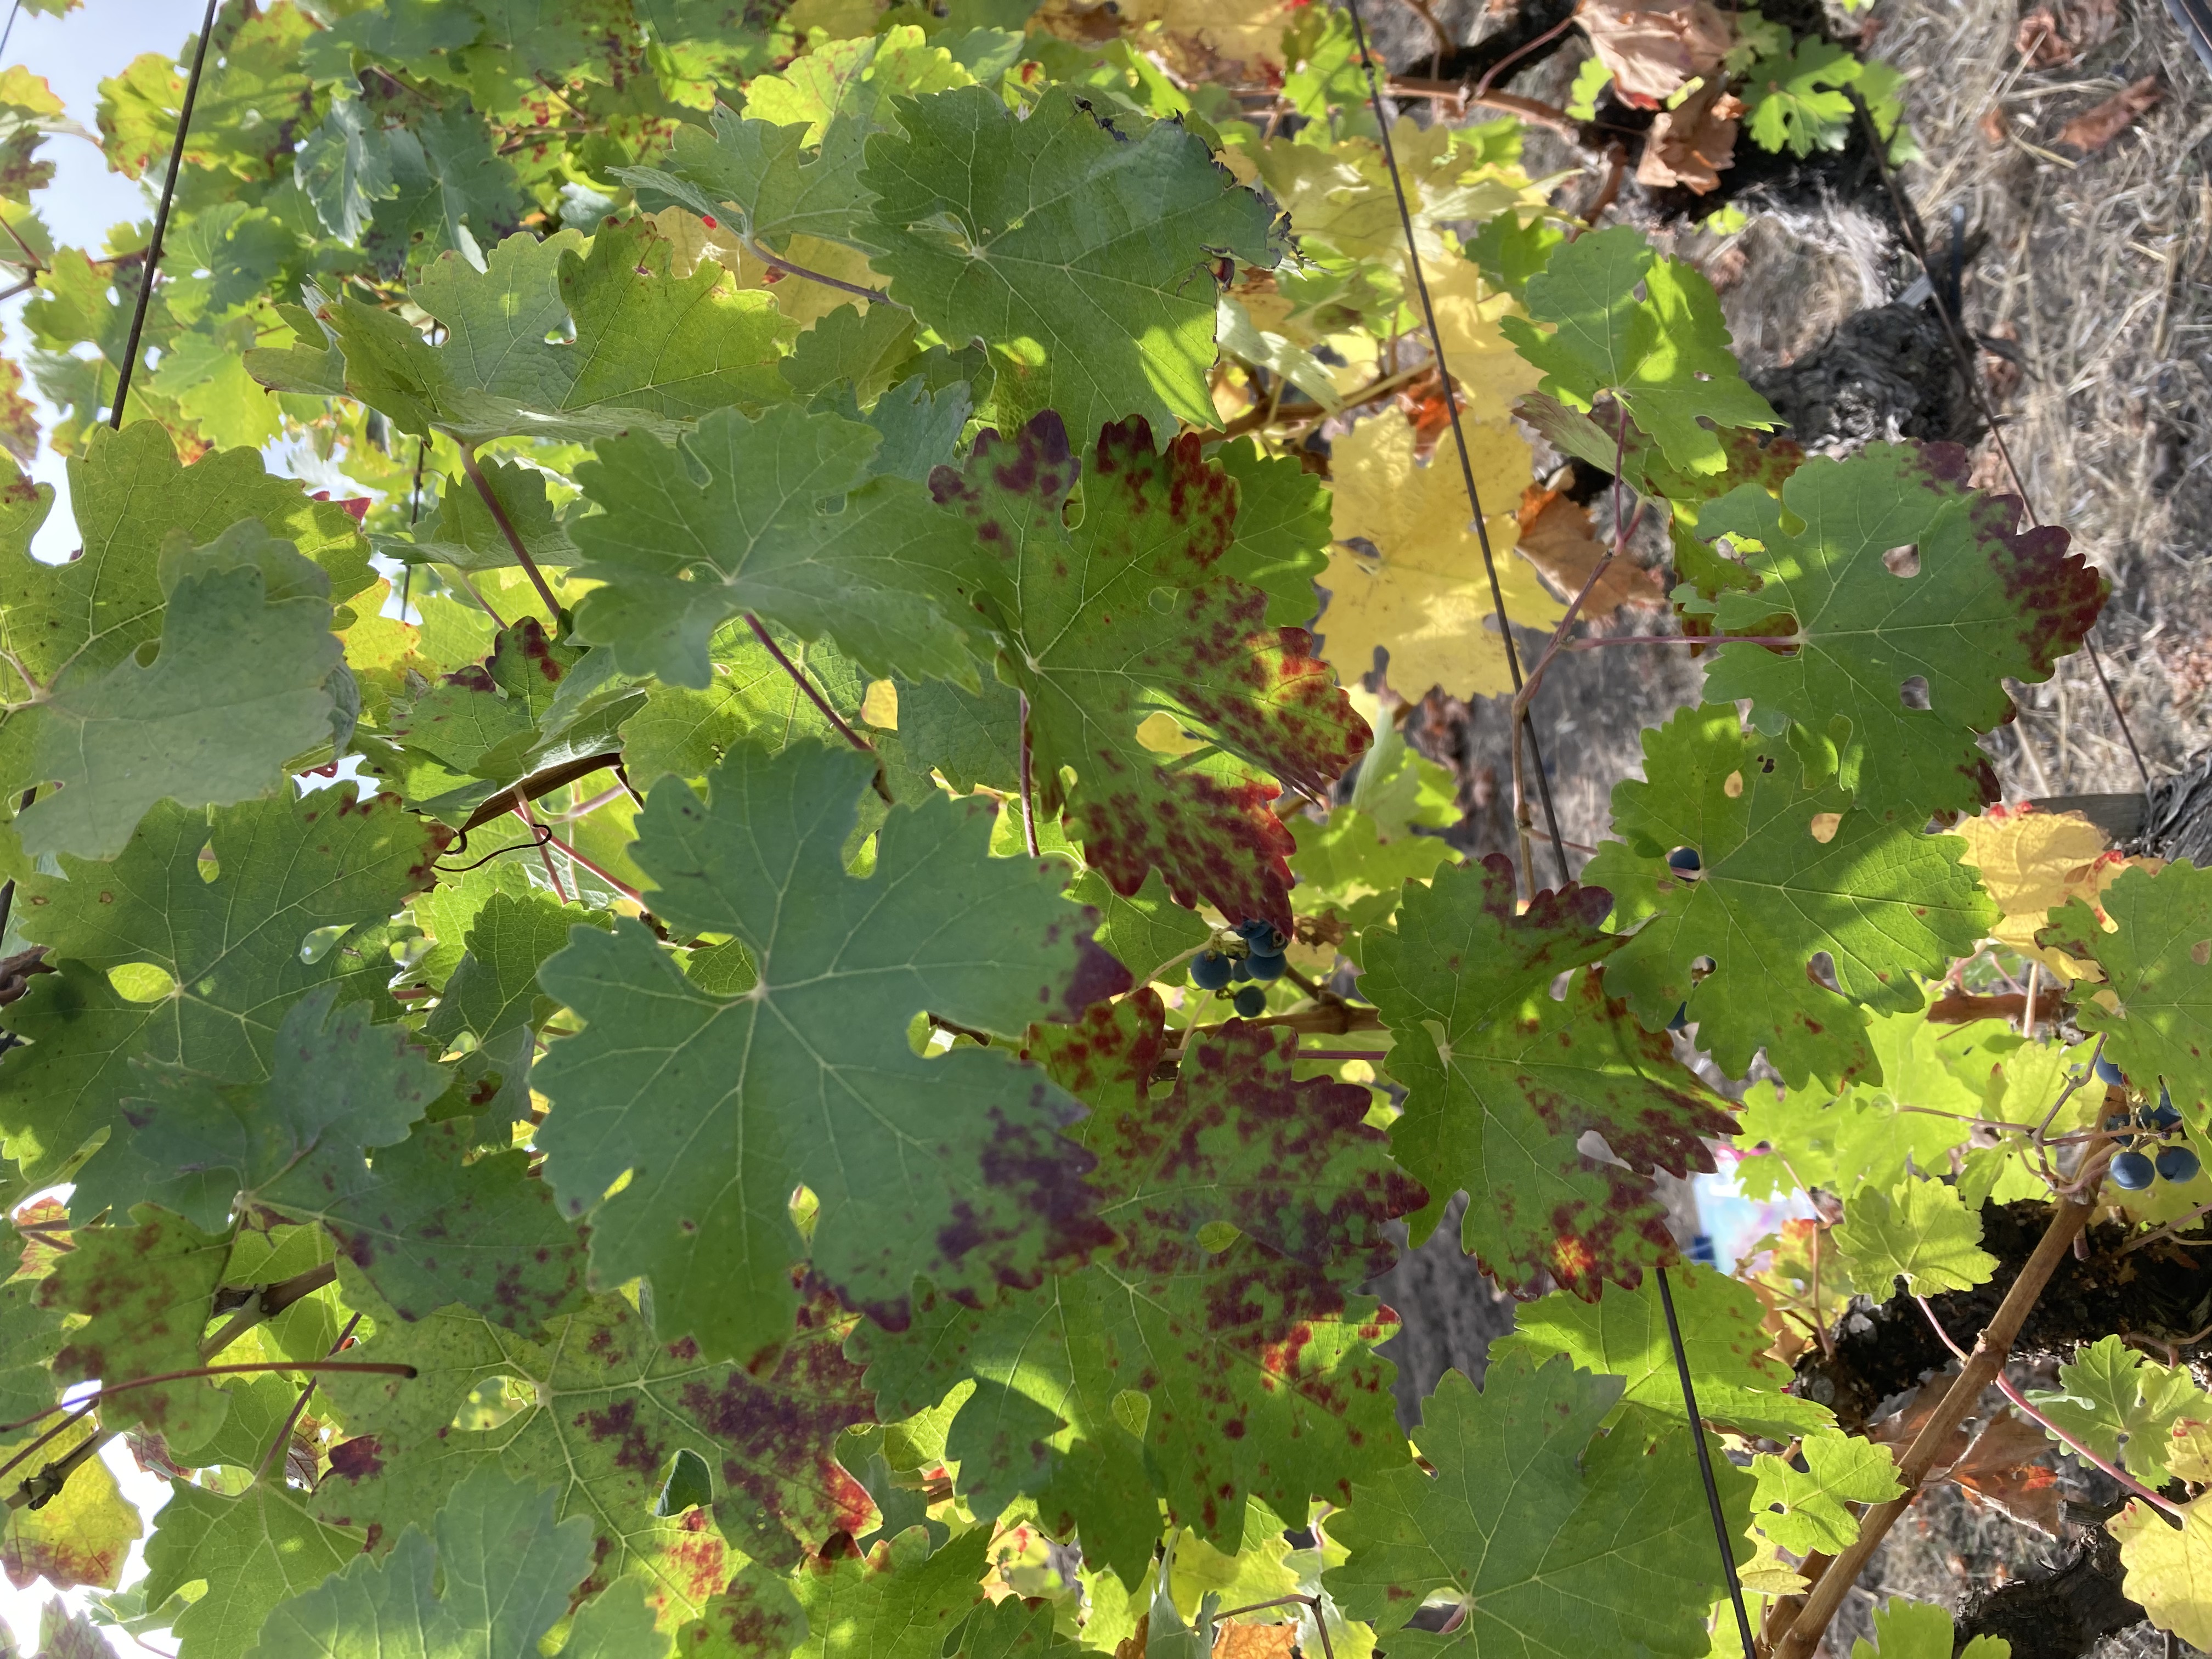
Label: Leafroll 3